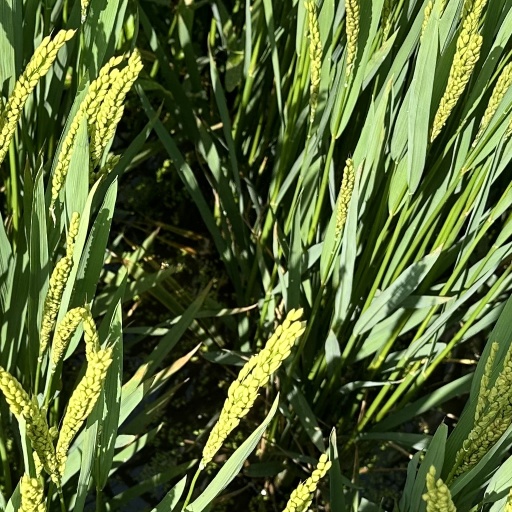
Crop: rice